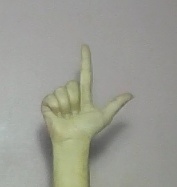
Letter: laam